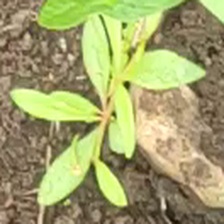
Weed species: Sicklepod_(Senna obtusifolia)